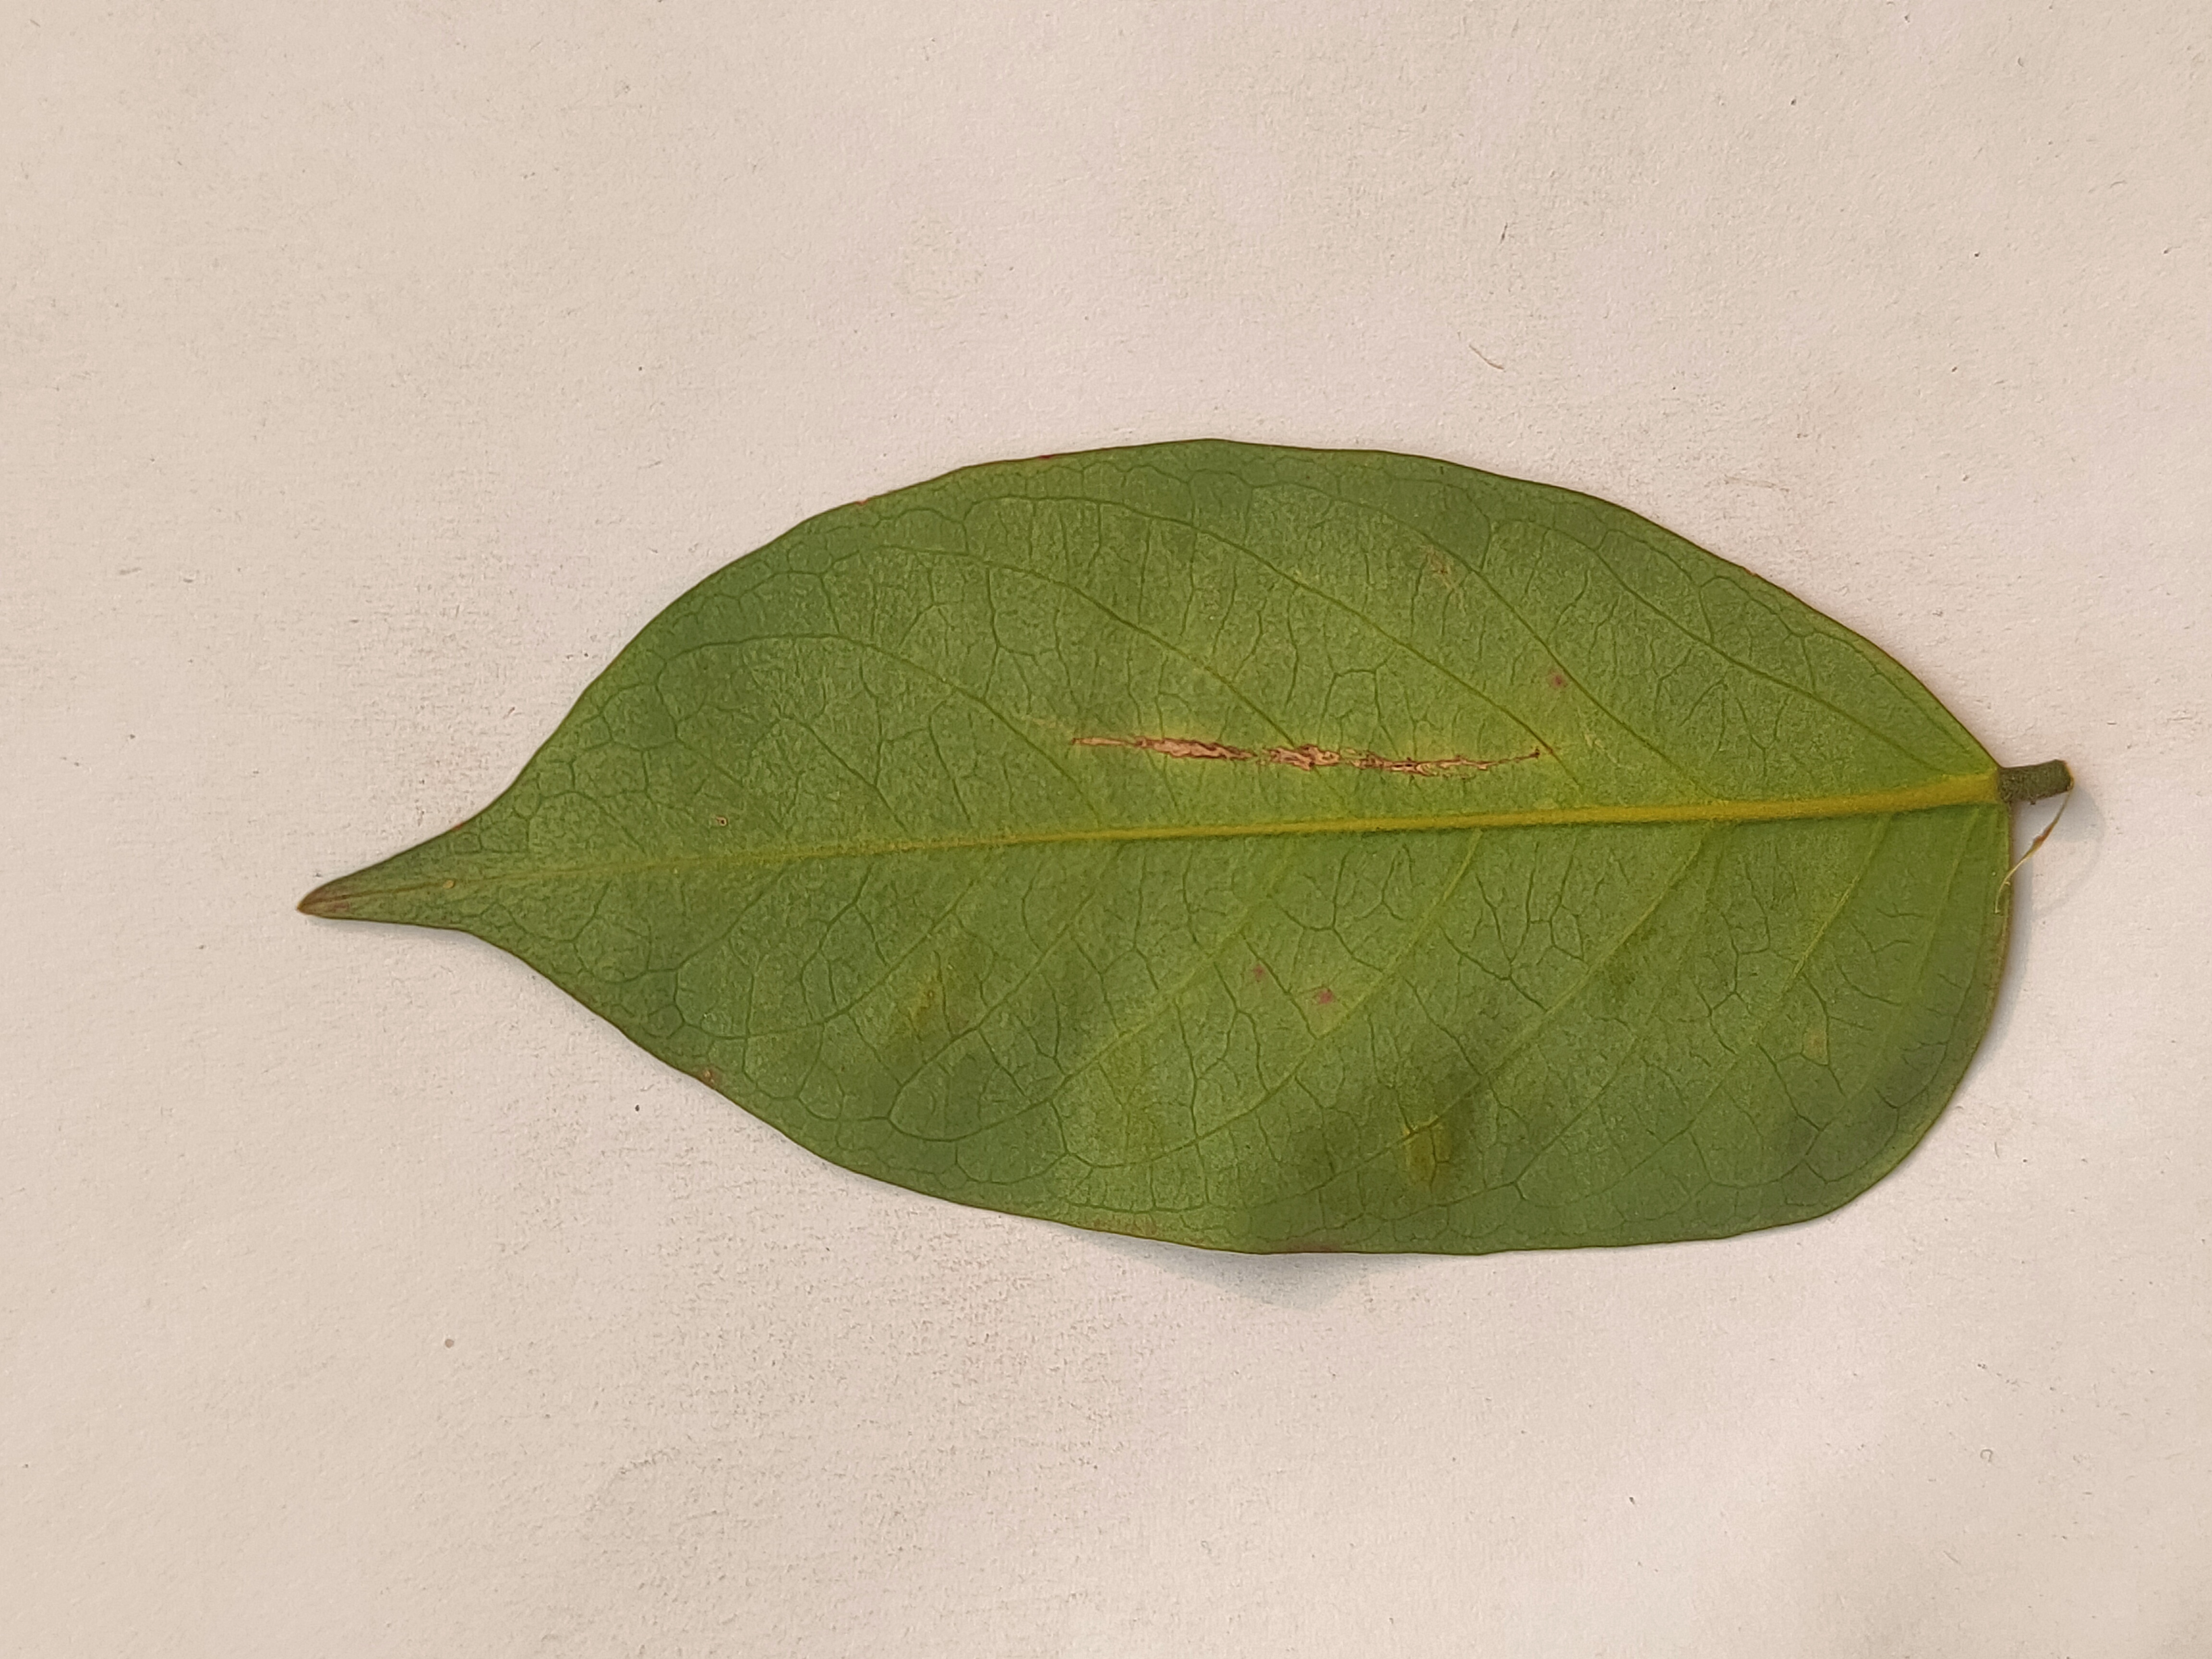
Leaf variety: Star Fruit